2008–2009 Volvo Ocean Race

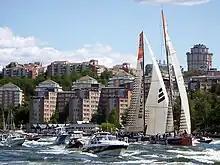
Ericsson 3 and Ericsson 4 in Stockholm

Ericsson's budgets were €50 million, whilst Puma's budget was approximately €20 million. By comparison, the joint Irish and Chinese team, Green Dragon, received €8 million from the Irish government and €4 million from China.